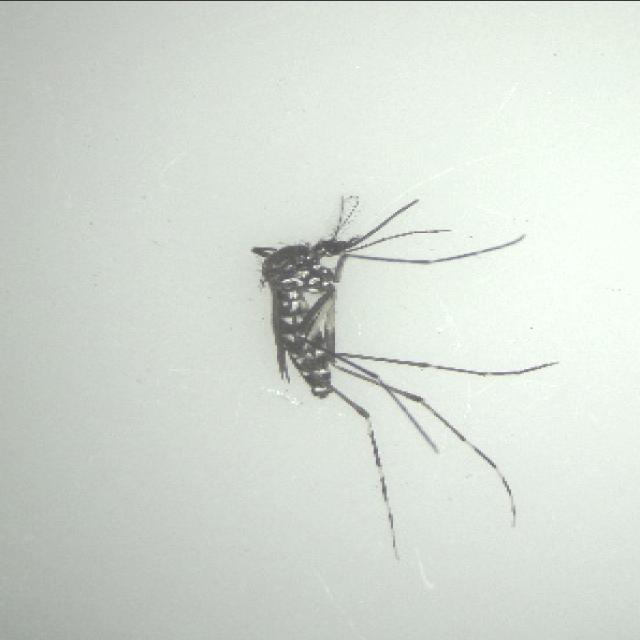
Species: aedes_albopictus